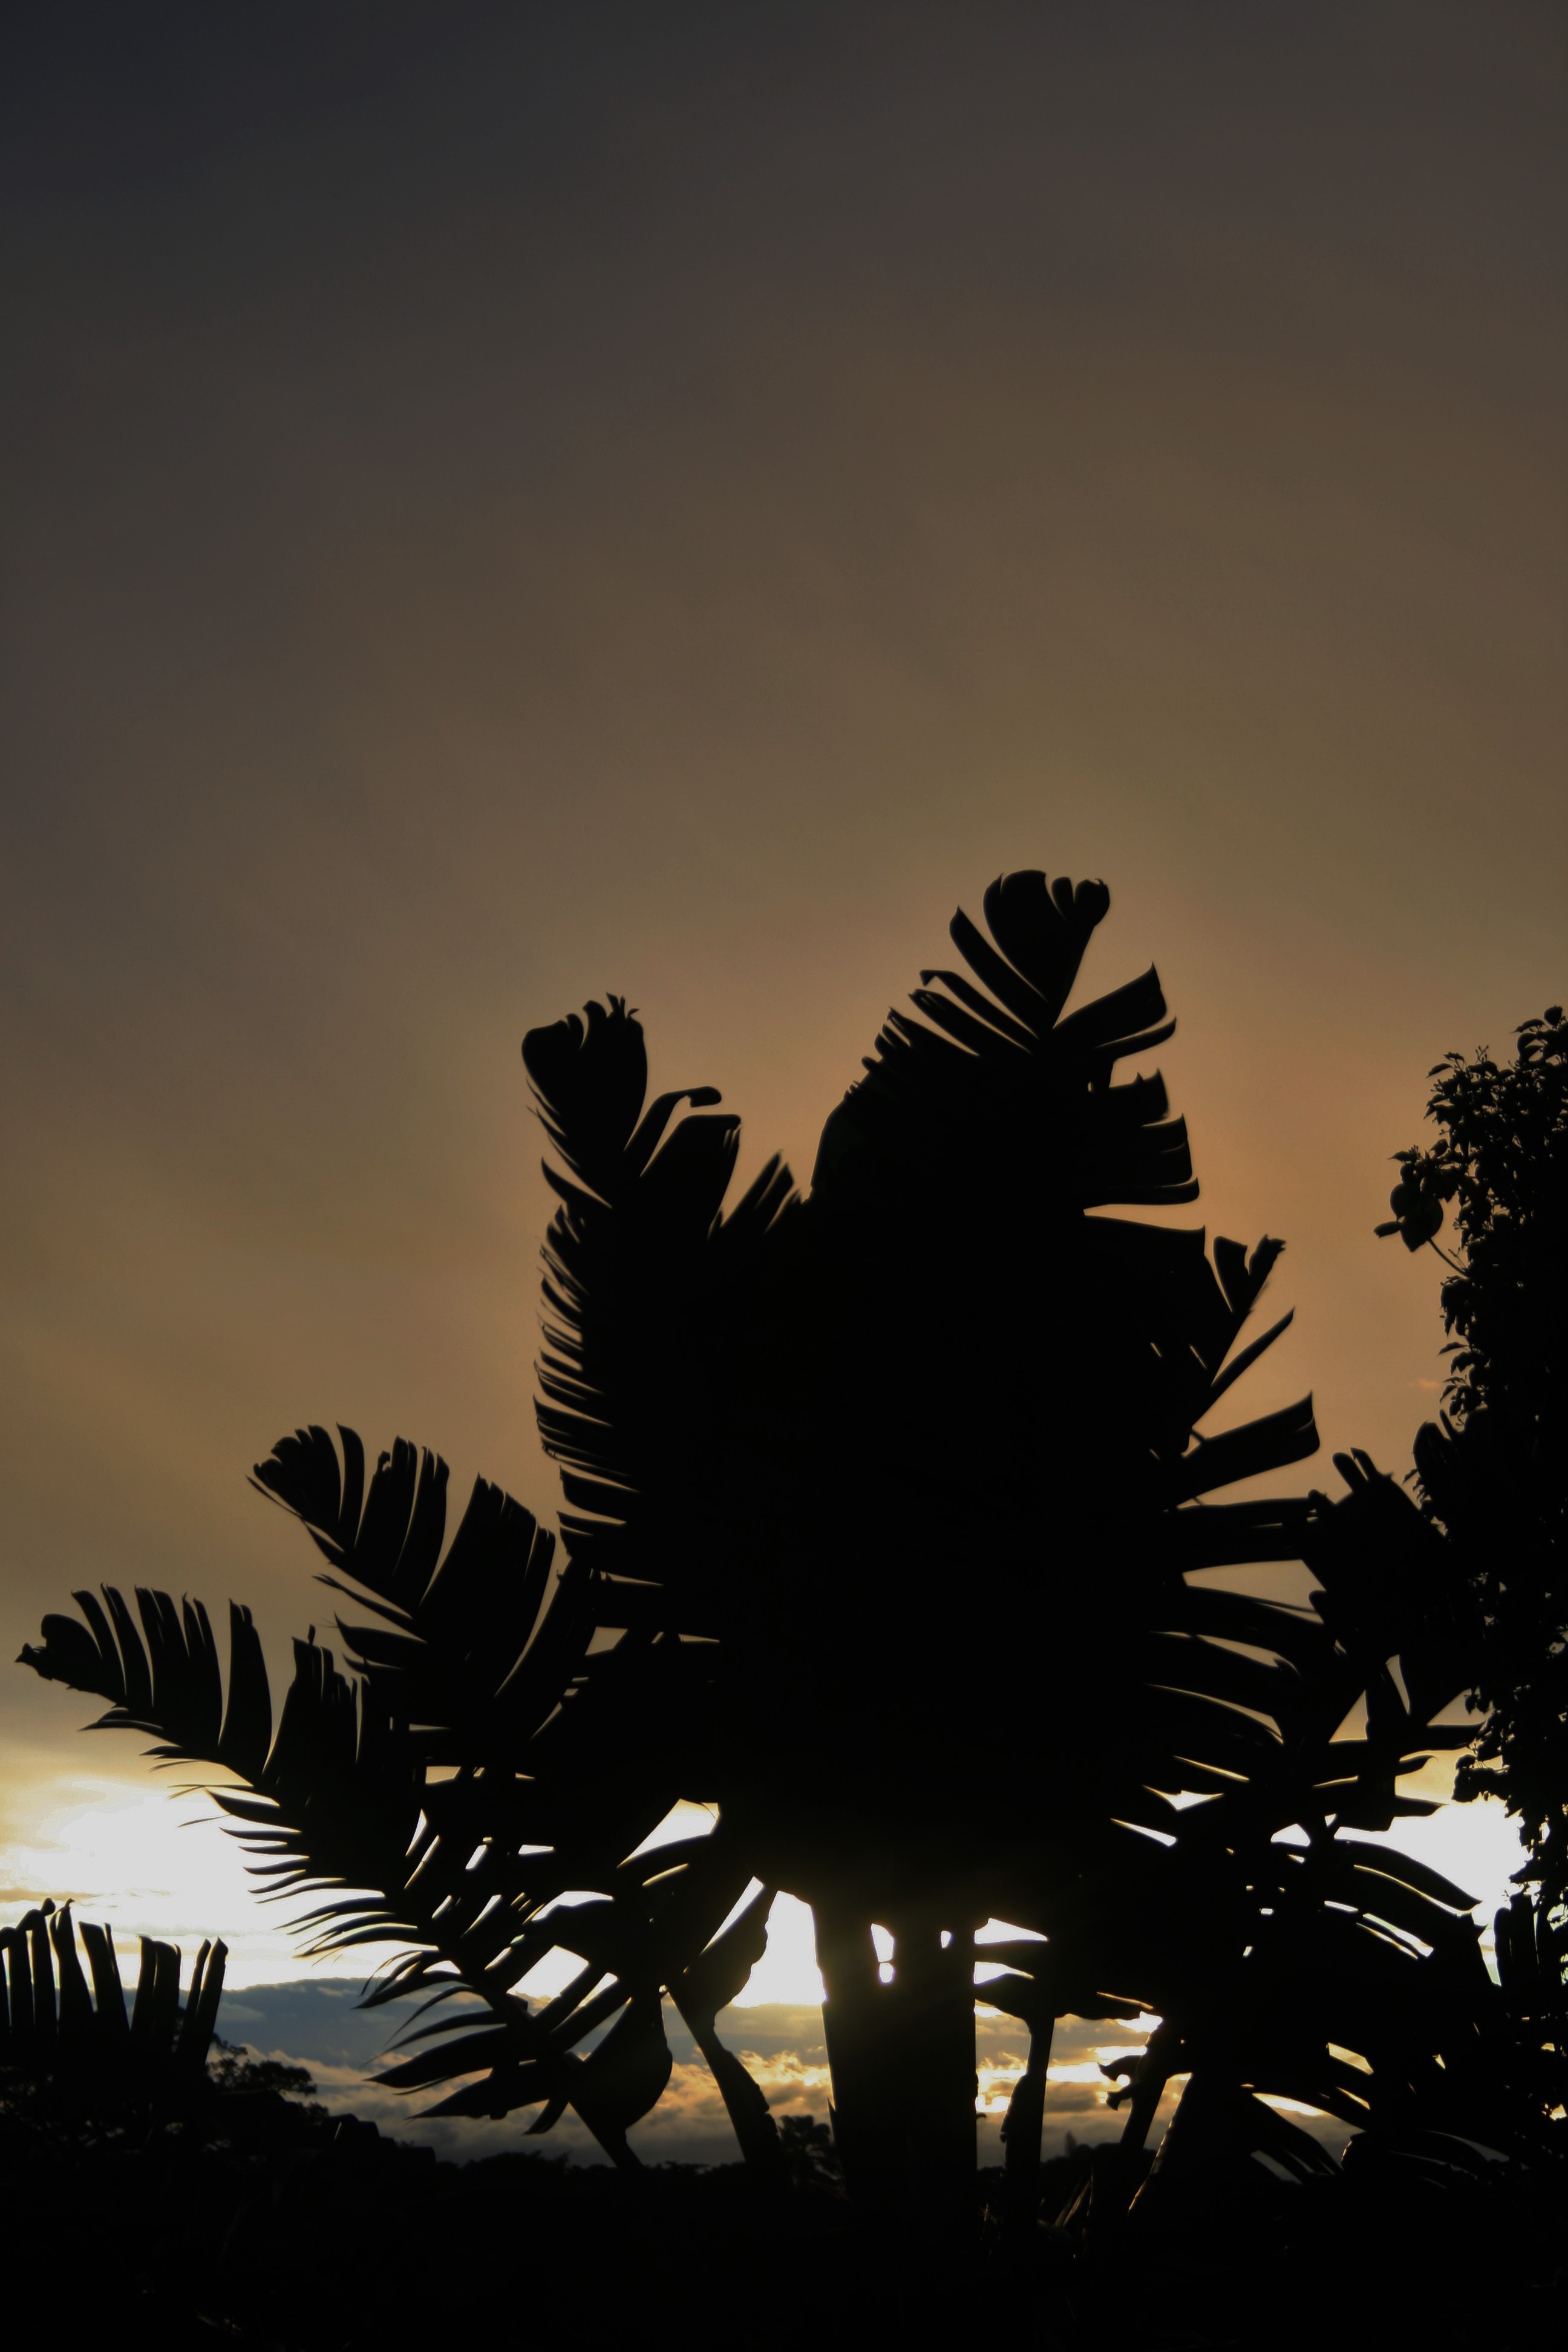
tree, silhouette, light, plant, sky, sunrise, sunset, night, sunlight, morning, leaf, flower, dawn, dusk, evening, reflection, shadow, glow, darkness, giant, strelitzia, woody plant, arecales, wild banana, sub tropic